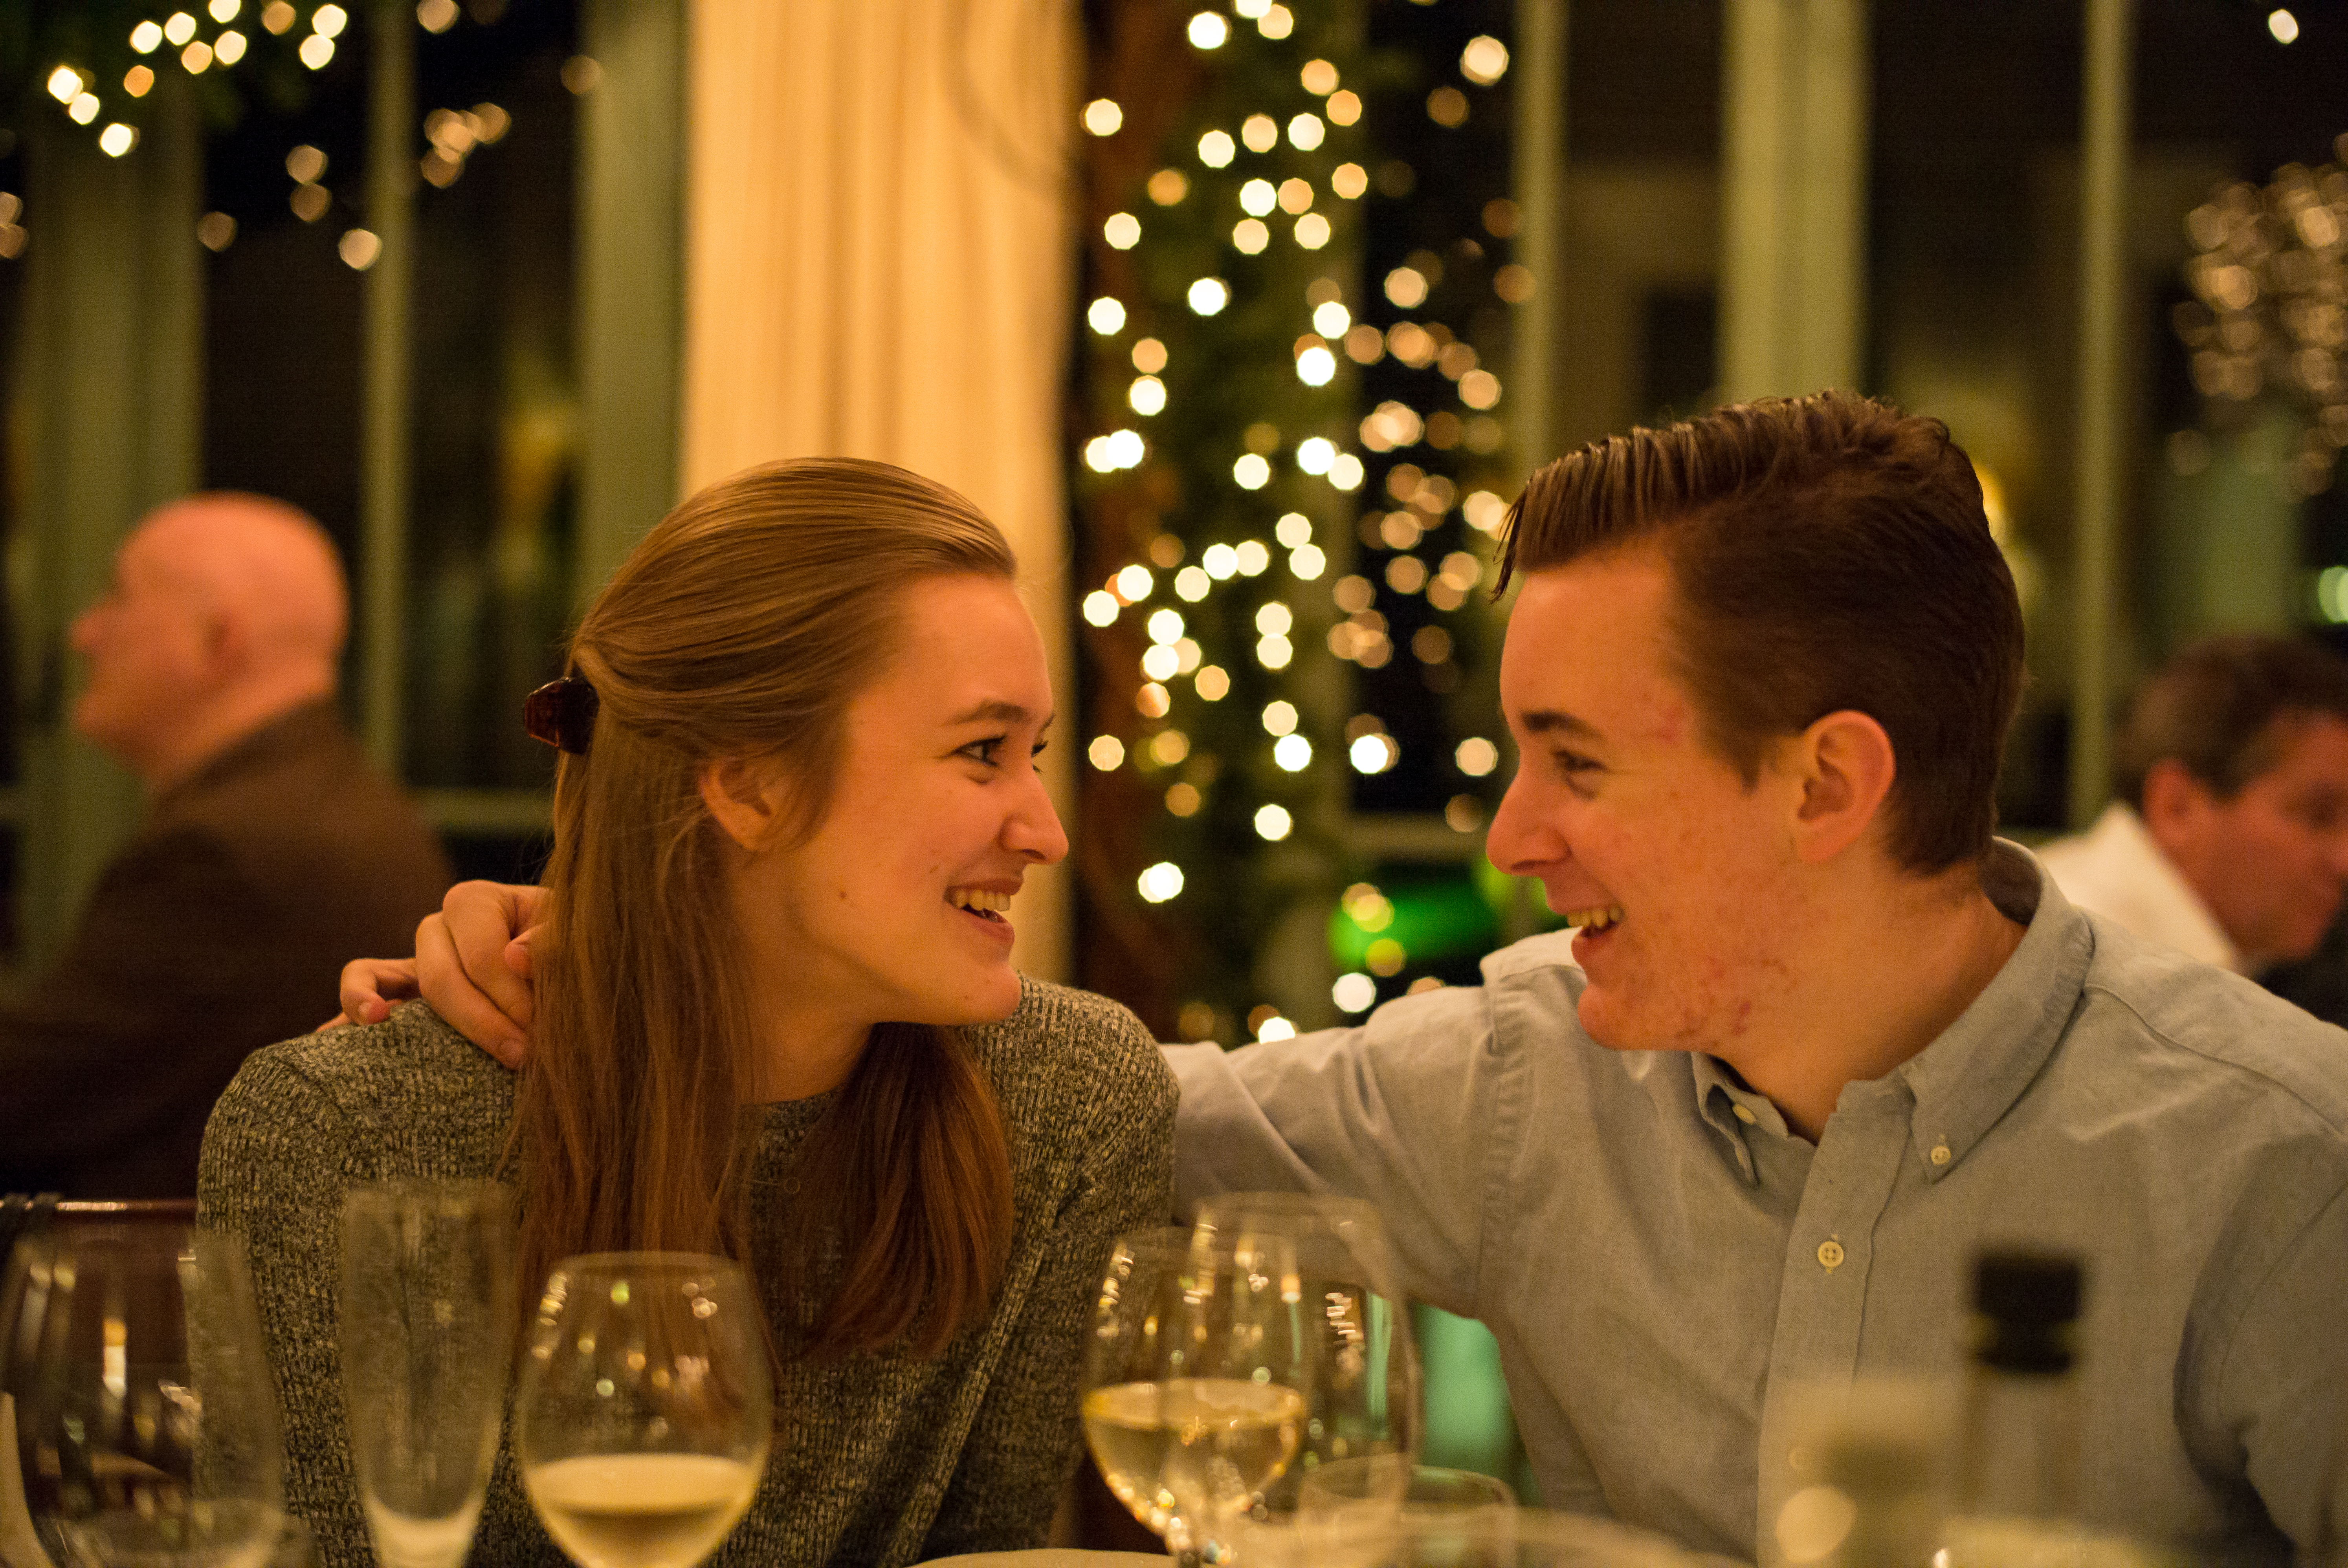
light, night, evening, portrait, meal, natural, couple, castle, christmas, wedding, ceremony, holland, netherlands, m, dutch, dinner, 50, leica, 240, summilux, available, kasteel, gelderland, chateaux, brummen, relais, englenburg, sense, rehearsal dinner